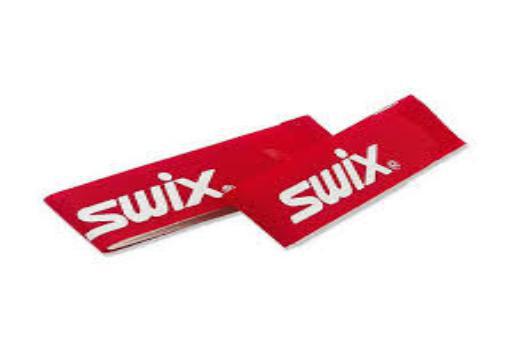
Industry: Sports